Willi Kauhsen

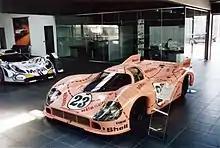
1971 Porsche 917/20 "Pink Pig" driven by Willi Kauhsen and Reinhold Jöst for Martini Racing in 1971 24 Hours of Le Mans

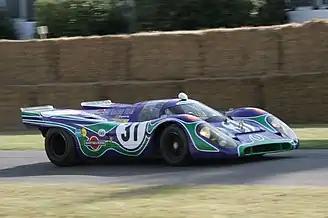
Porsche 917KH in the livery of 917LH "Hippie Car" as driven by Willi Kauhsen and Gérard Larrousse in 1970 24 Hours of Le Mans

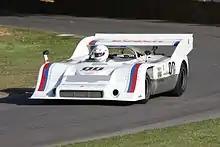
1972 Porsche 917/10

He drove a Porsche 908L with Rudi Lins for Porsche System Engineering (Porsche factory team) in 1969 24 Hours of Le Mans and retired after 317 laps.